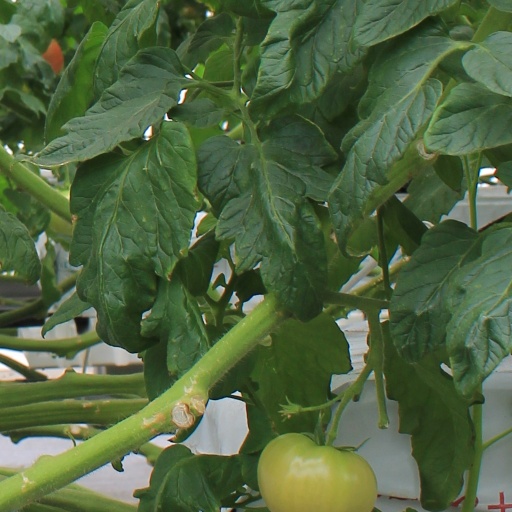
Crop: tomato